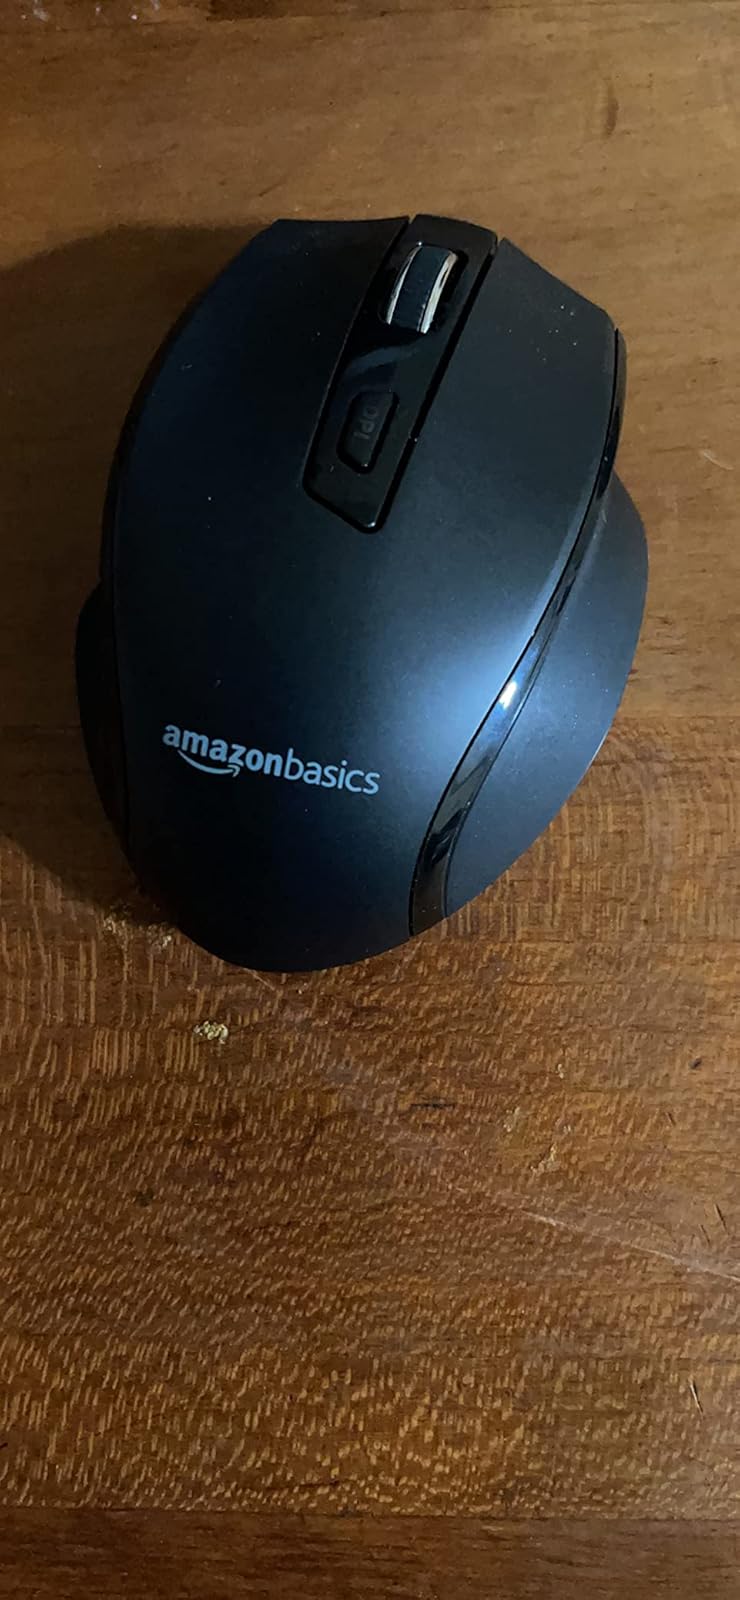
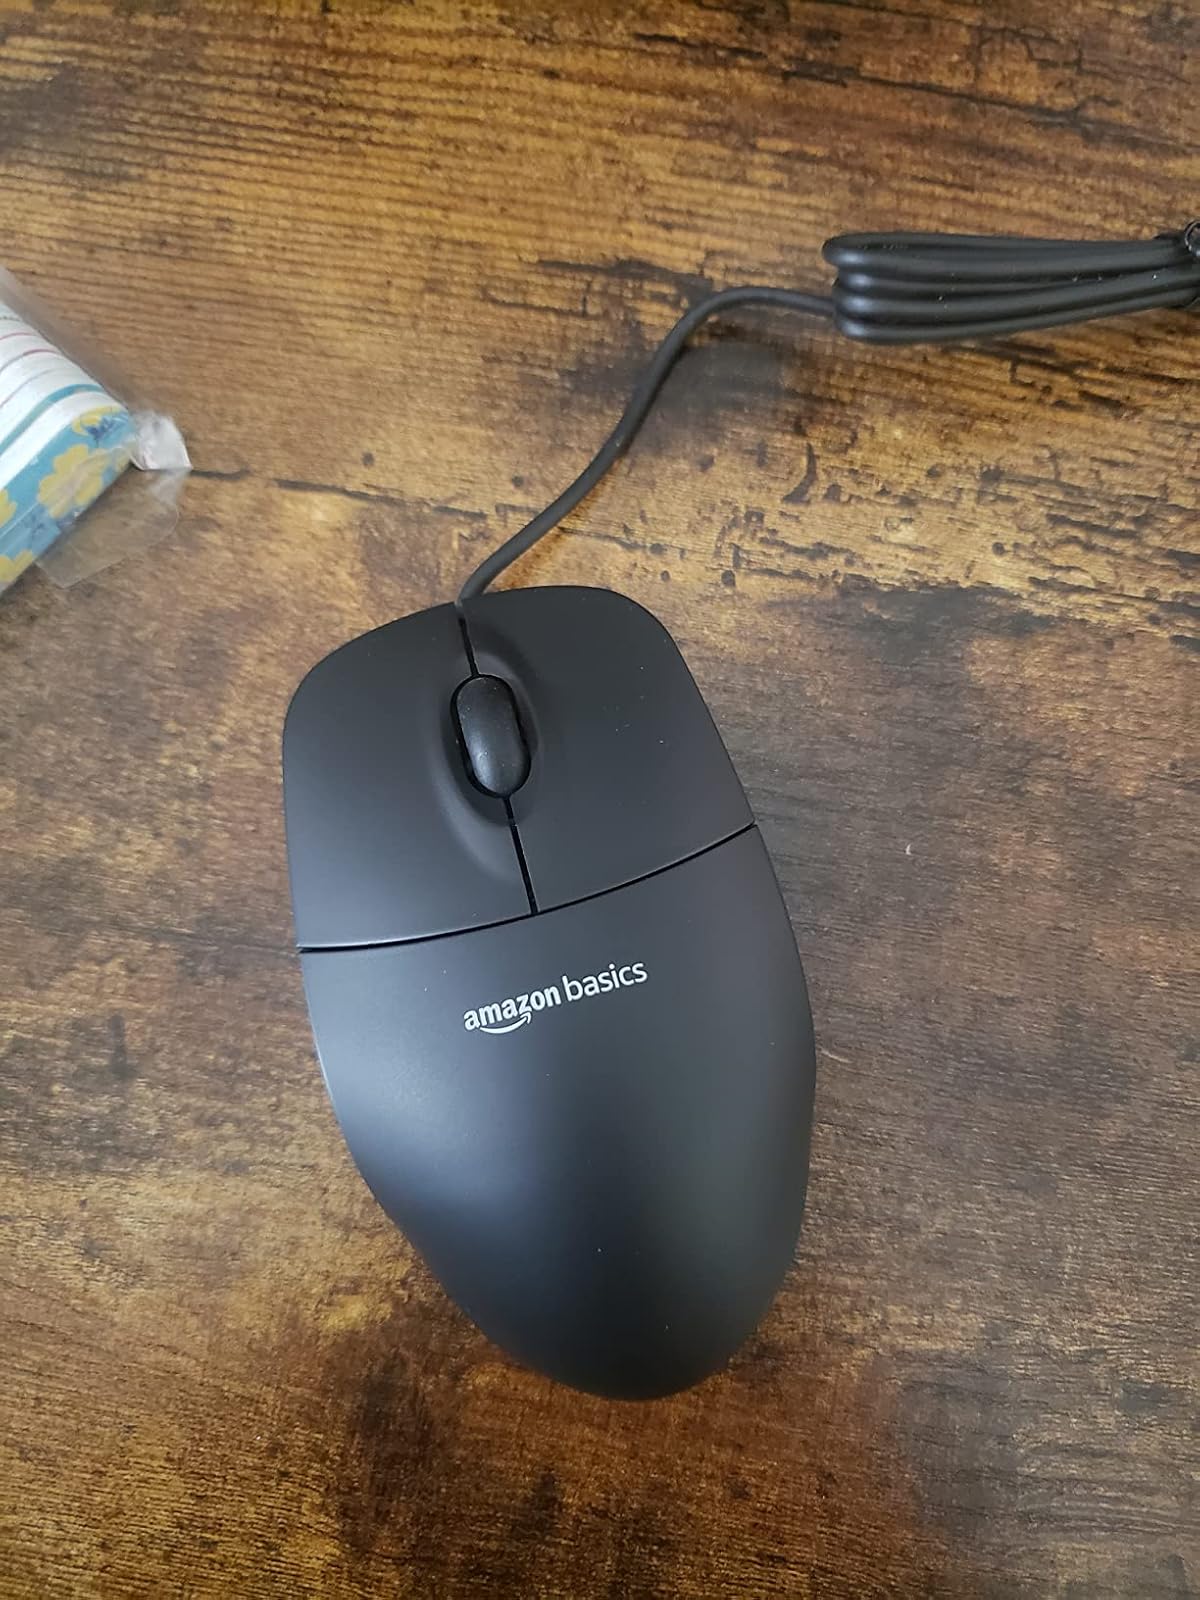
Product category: mouse
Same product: no